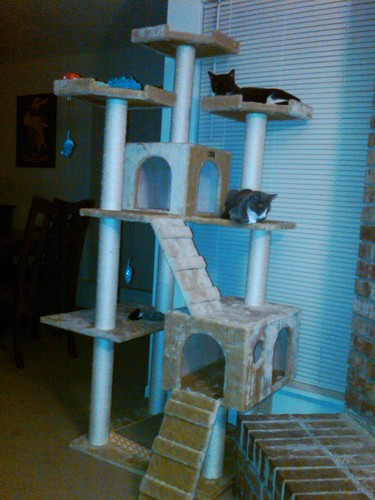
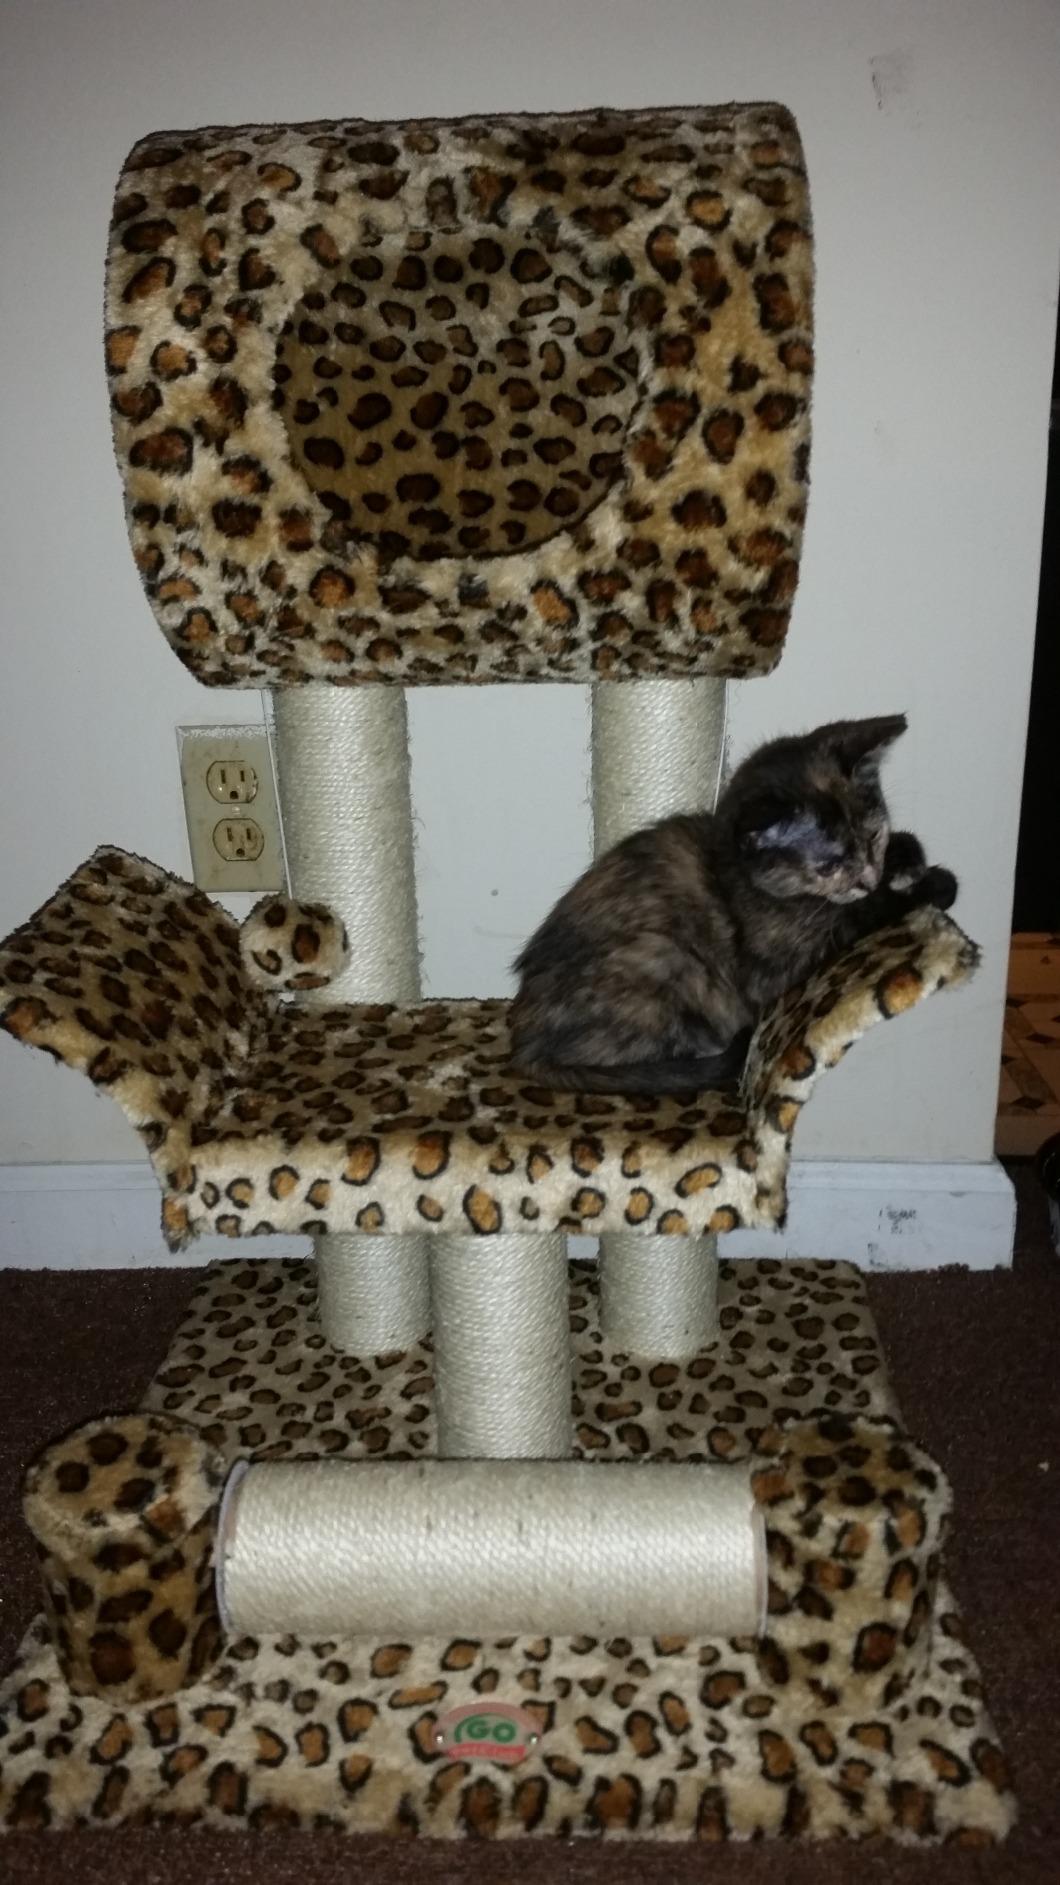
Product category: items_cat tree
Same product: no